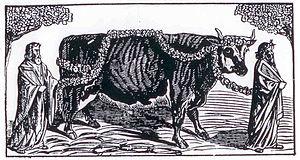
Gravure sur bois en-tête du Programme du cortège, de l'ordre et de la marche du Bœuf Gras 1854 (gravure réutilisée par la suite d'autres années).
Le Carnaval de Paris est une fête populaire parisienne succédant à la Fête des Fous, laquelle prospérait depuis au moins le XIᵉ siècle jusqu'au XVᵉ siècle.